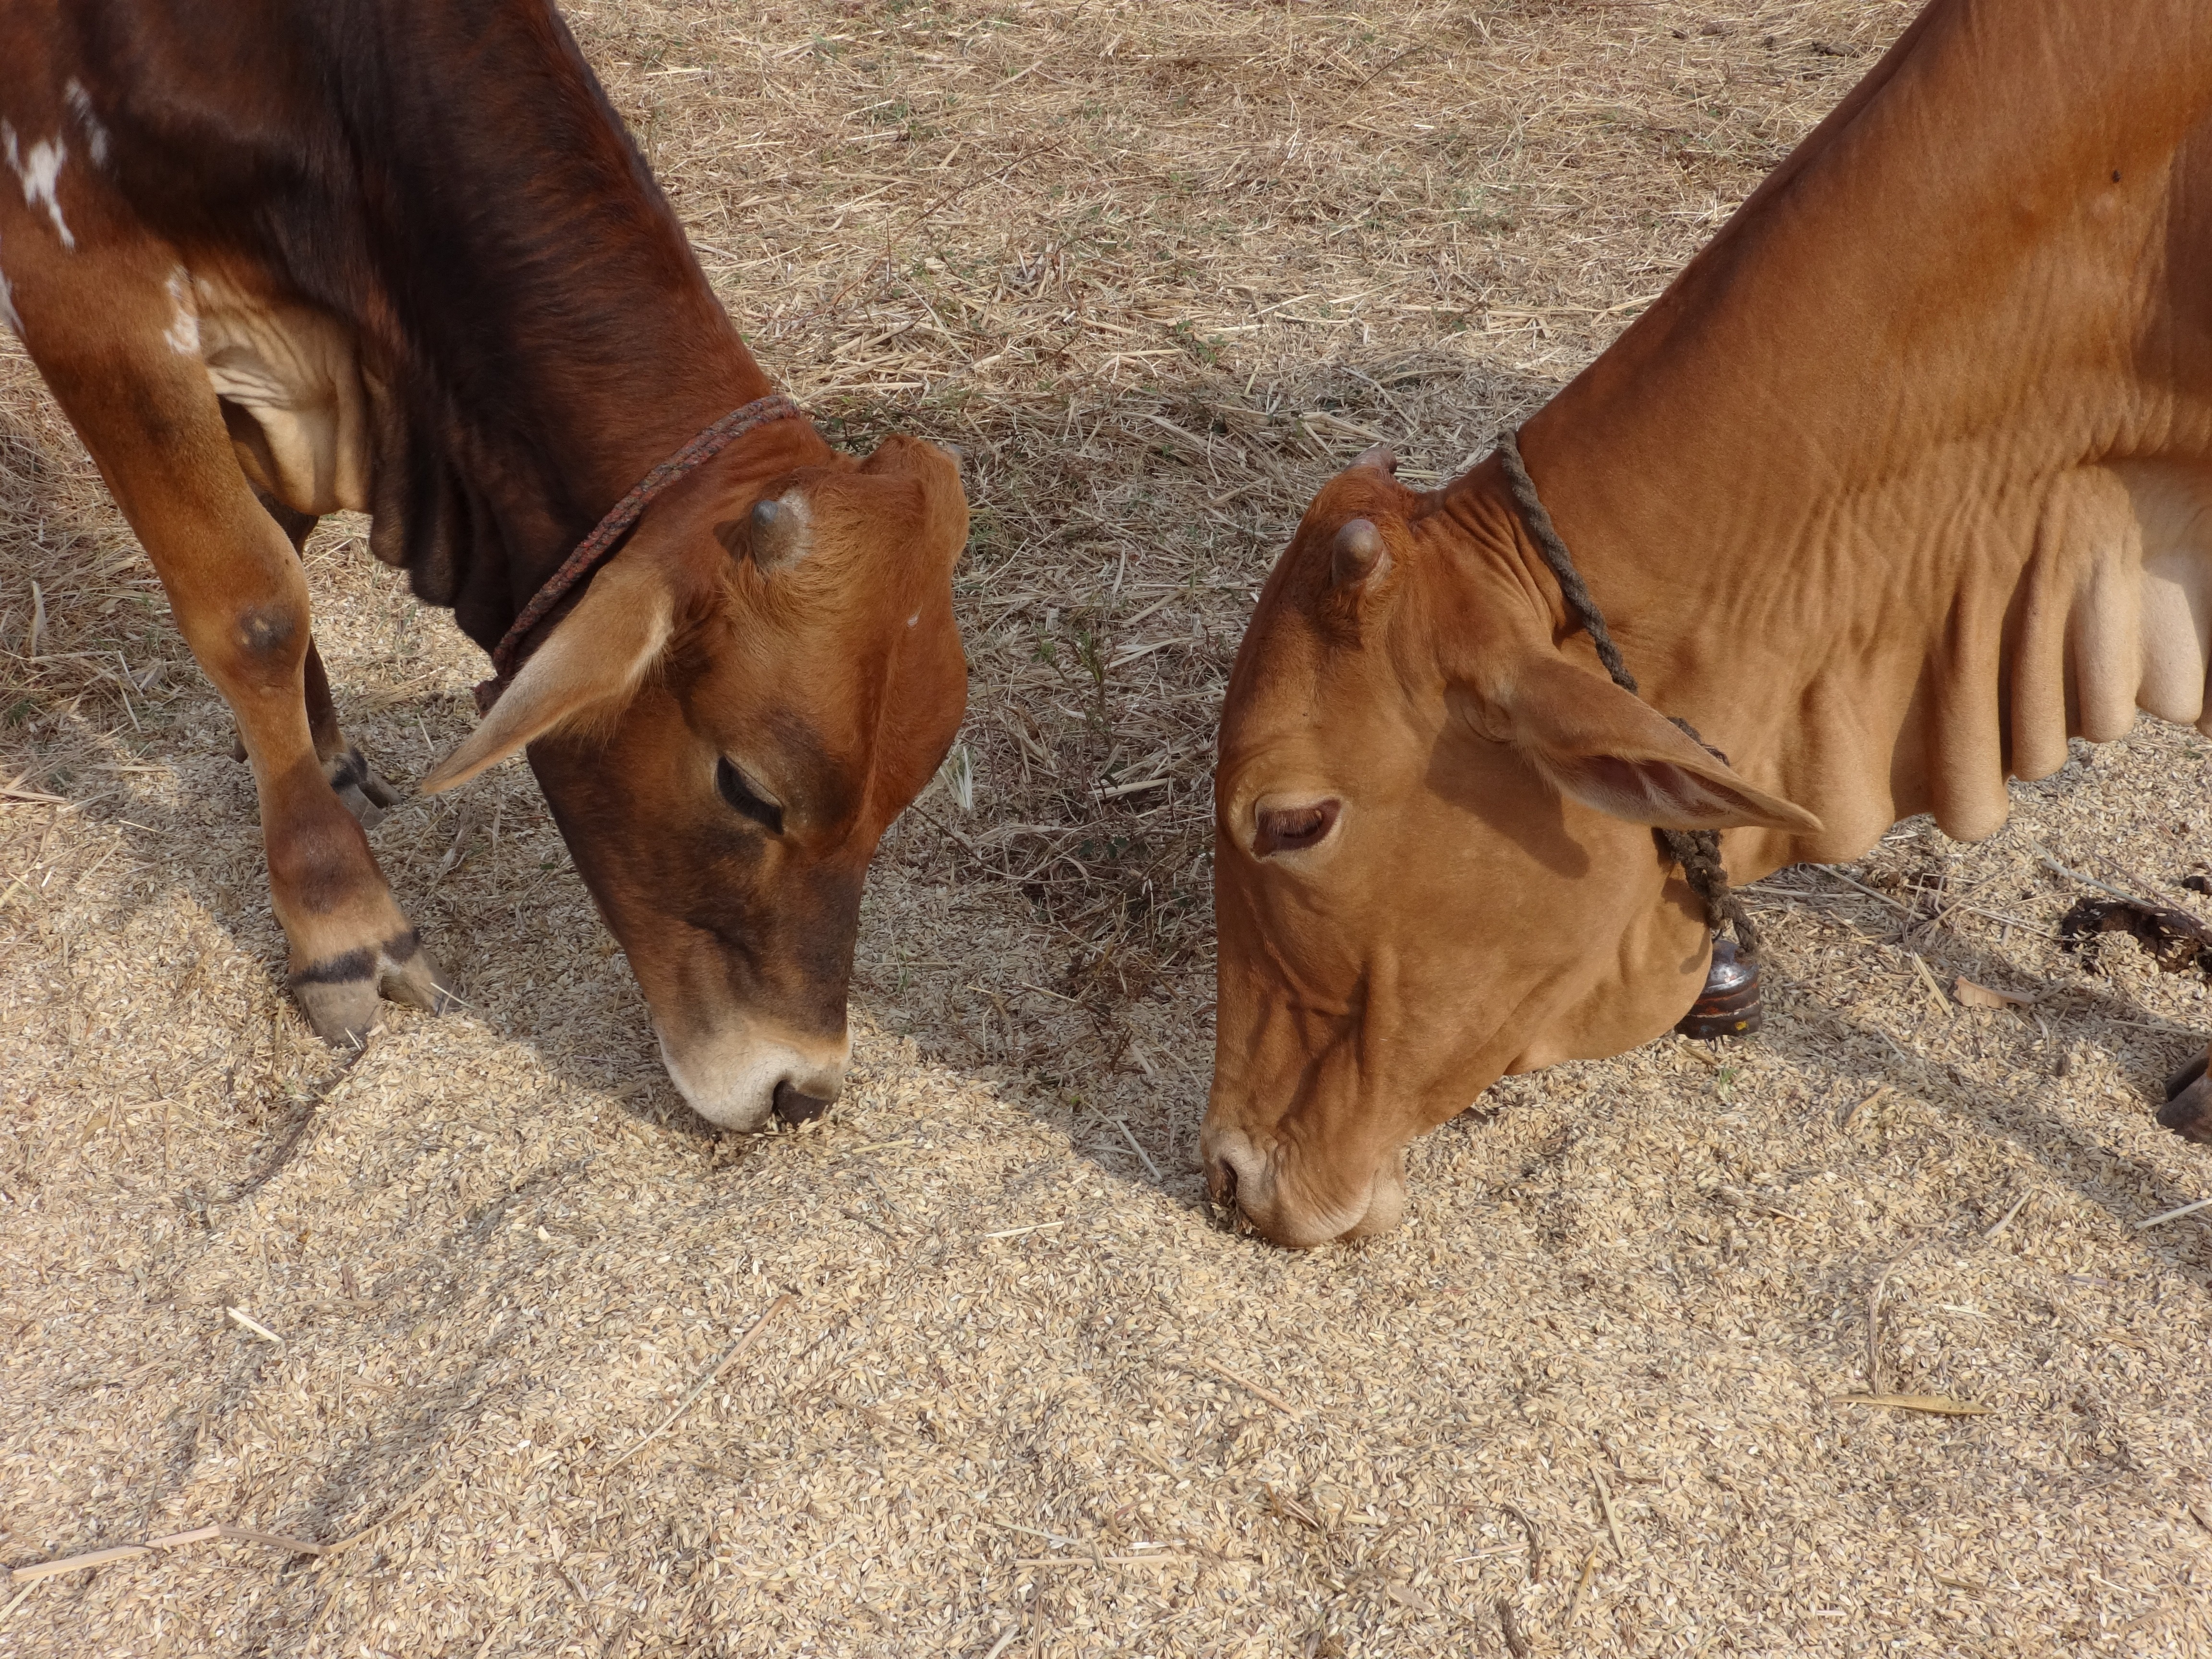
outdoor, farm, animal, rural, farming, livestock, ranch, mammal, agriculture, dharwad, bovine, farmland, vertebrate, domestic, foal, domestic animals, farm animals, cattle like mammal, horse like mammal, mustang horse